Marie Henri d'Arbois de Jubainville

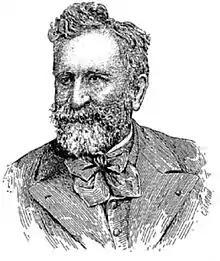
19th-cent. sketched portrait of de Jubainville, by unknown artist.

Marie Henri d'Arbois de Jubainville (5 December 1827 – 26 February 1910) was a French historian, philologist and Celtic scholar.